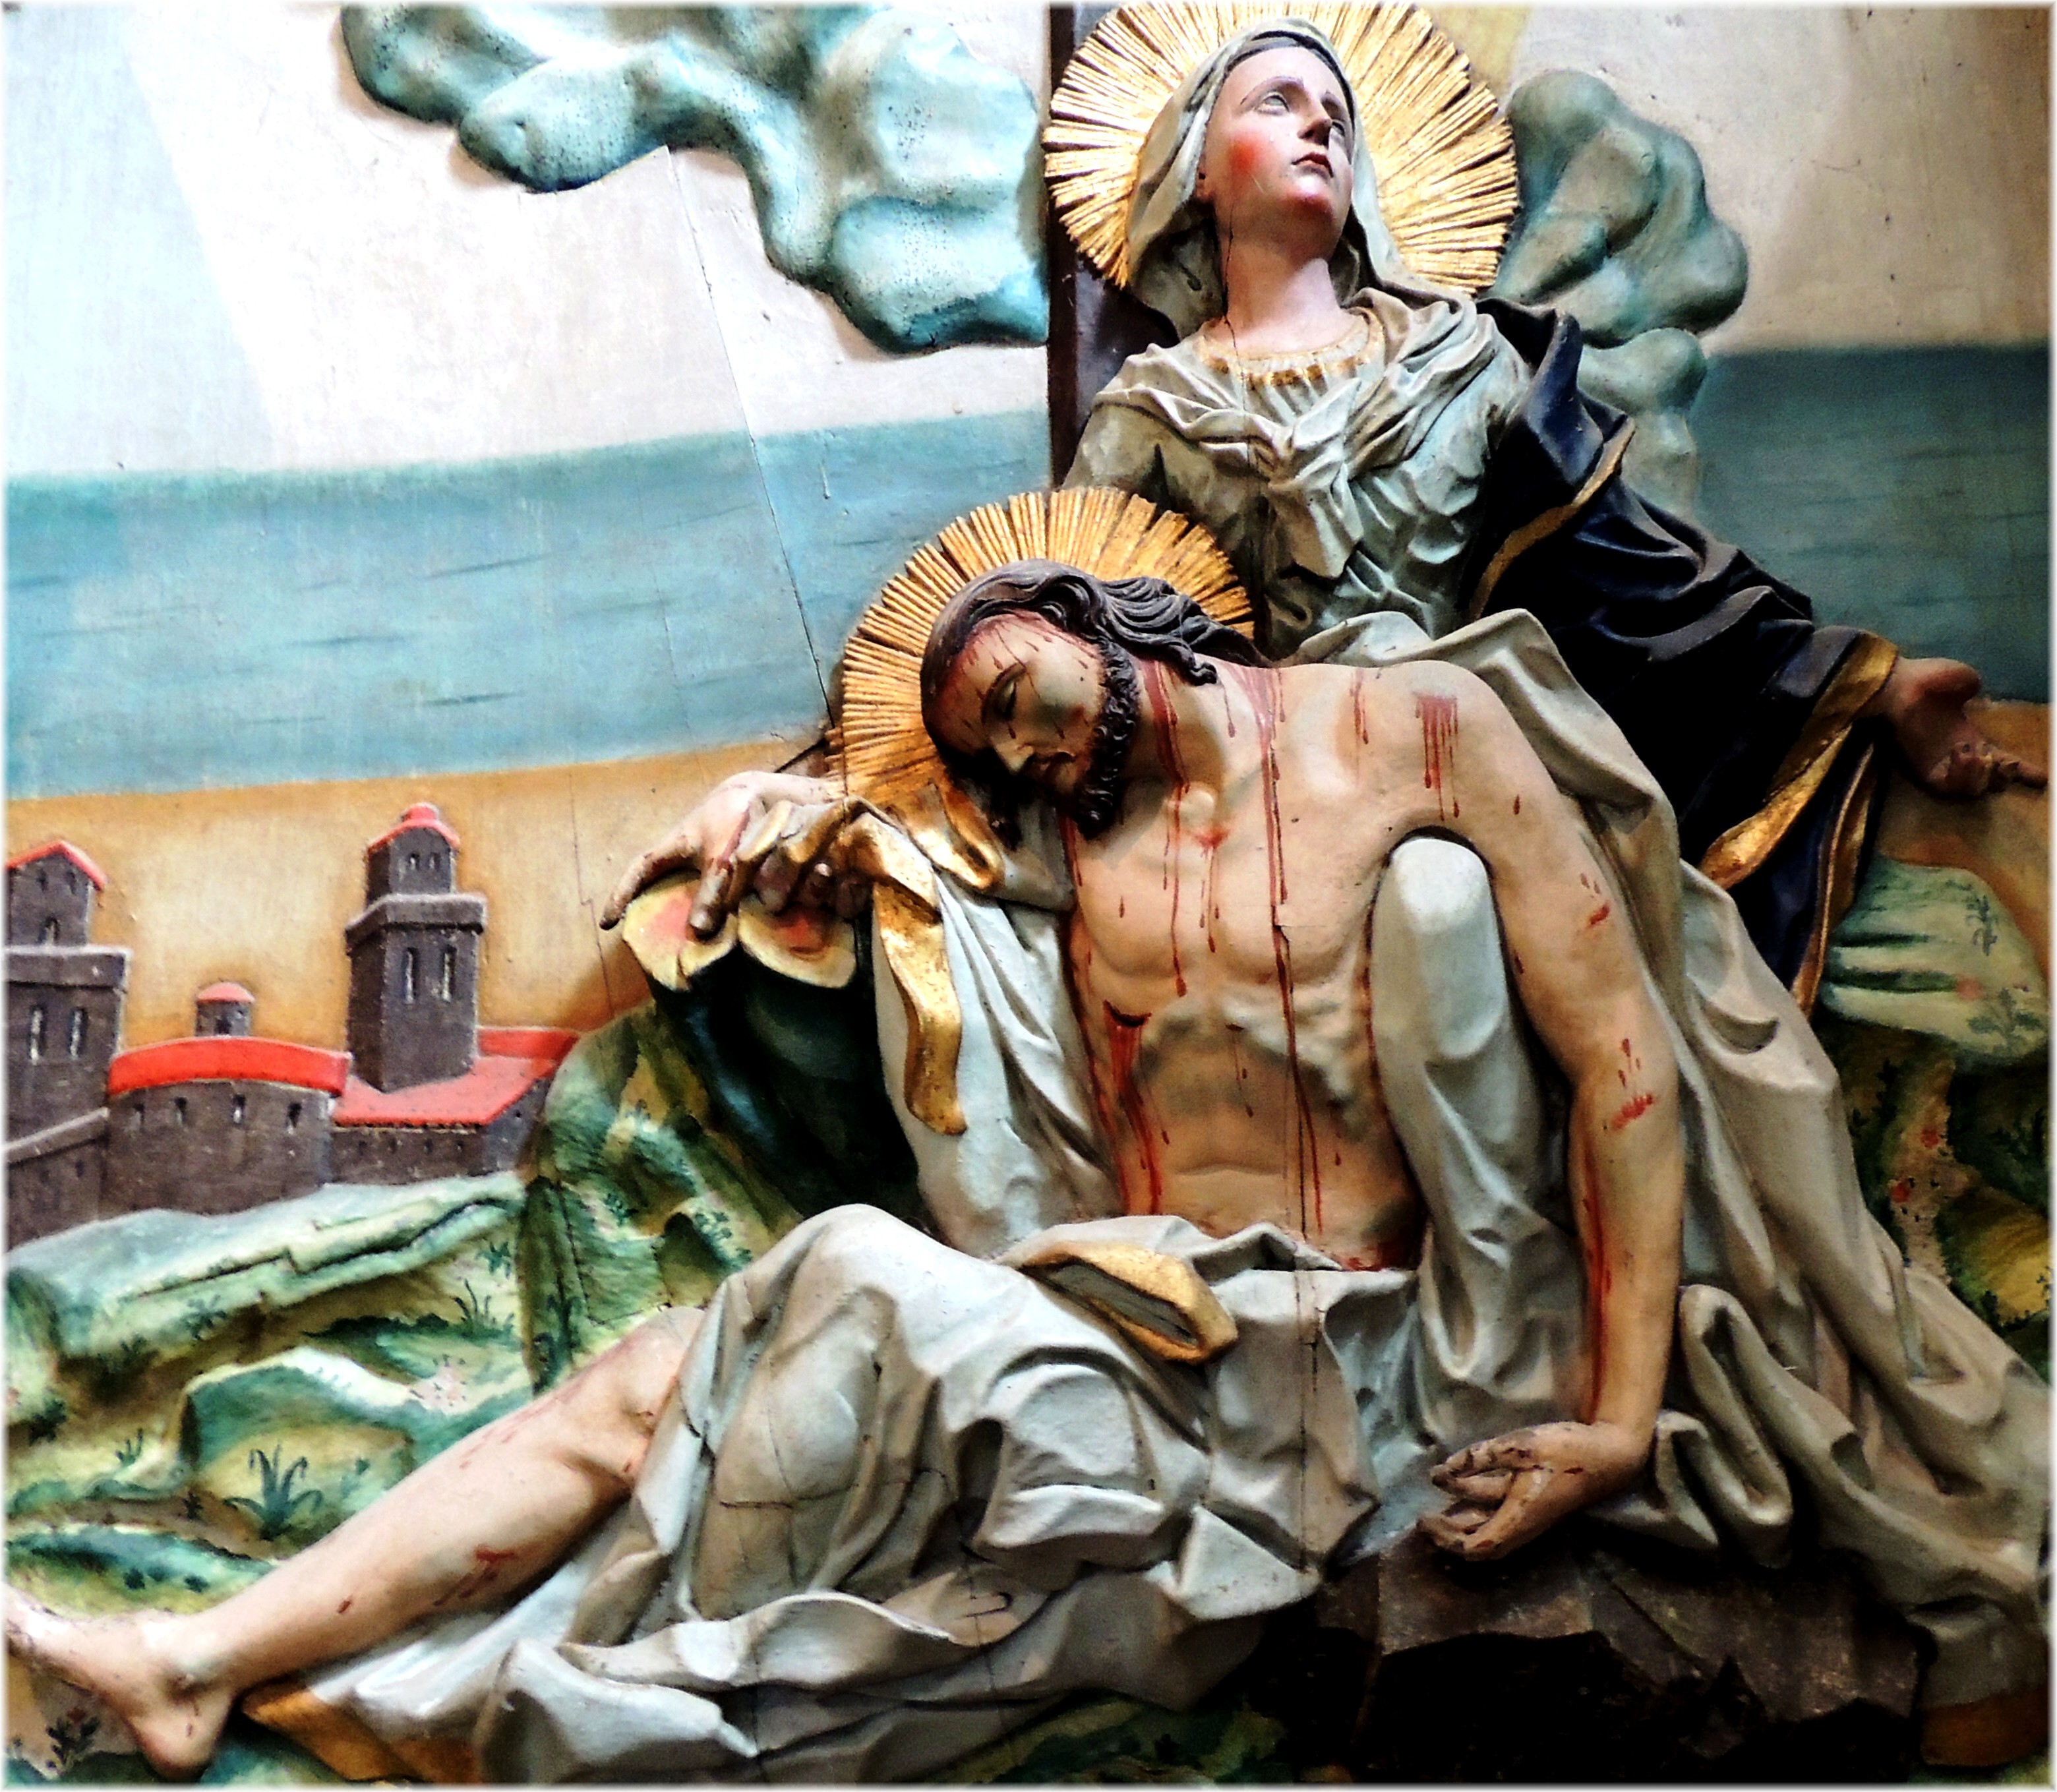
painting, art, photomontage, mythology